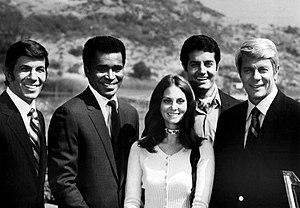
Peter Nash Lupus Jr. est un bodybuilder et un acteur américain, né à Indianapolis le 17 juin 1932.
Mission impossible est une série télévisée américaine en 171 épisodes de 48 minutes, créée par Bruce Geller et diffusée entre le 17 septembre 1966 et le 30 mars 1973 sur le réseau CBS.
Leonard Nimoy est un acteur, réalisateur, scénariste, photographe, producteur, et chanteur américain, né le 26 mars 1931 à Boston et mort le 27 février 2015 à Los Angeles.
Cet article regroupe les personnages principaux des séries télévisées Mission impossible et de la franchise de films qui en sont adaptés.
Peter Graves, de son vrai nom Peter Duesler Aurness, est un acteur et réalisateur américain, né le 18 mars 1926 à Minneapolis dans le Minnesota, et mort le 14 mars 2010 à Pacific Palisades, à Los Angeles, en Californie.